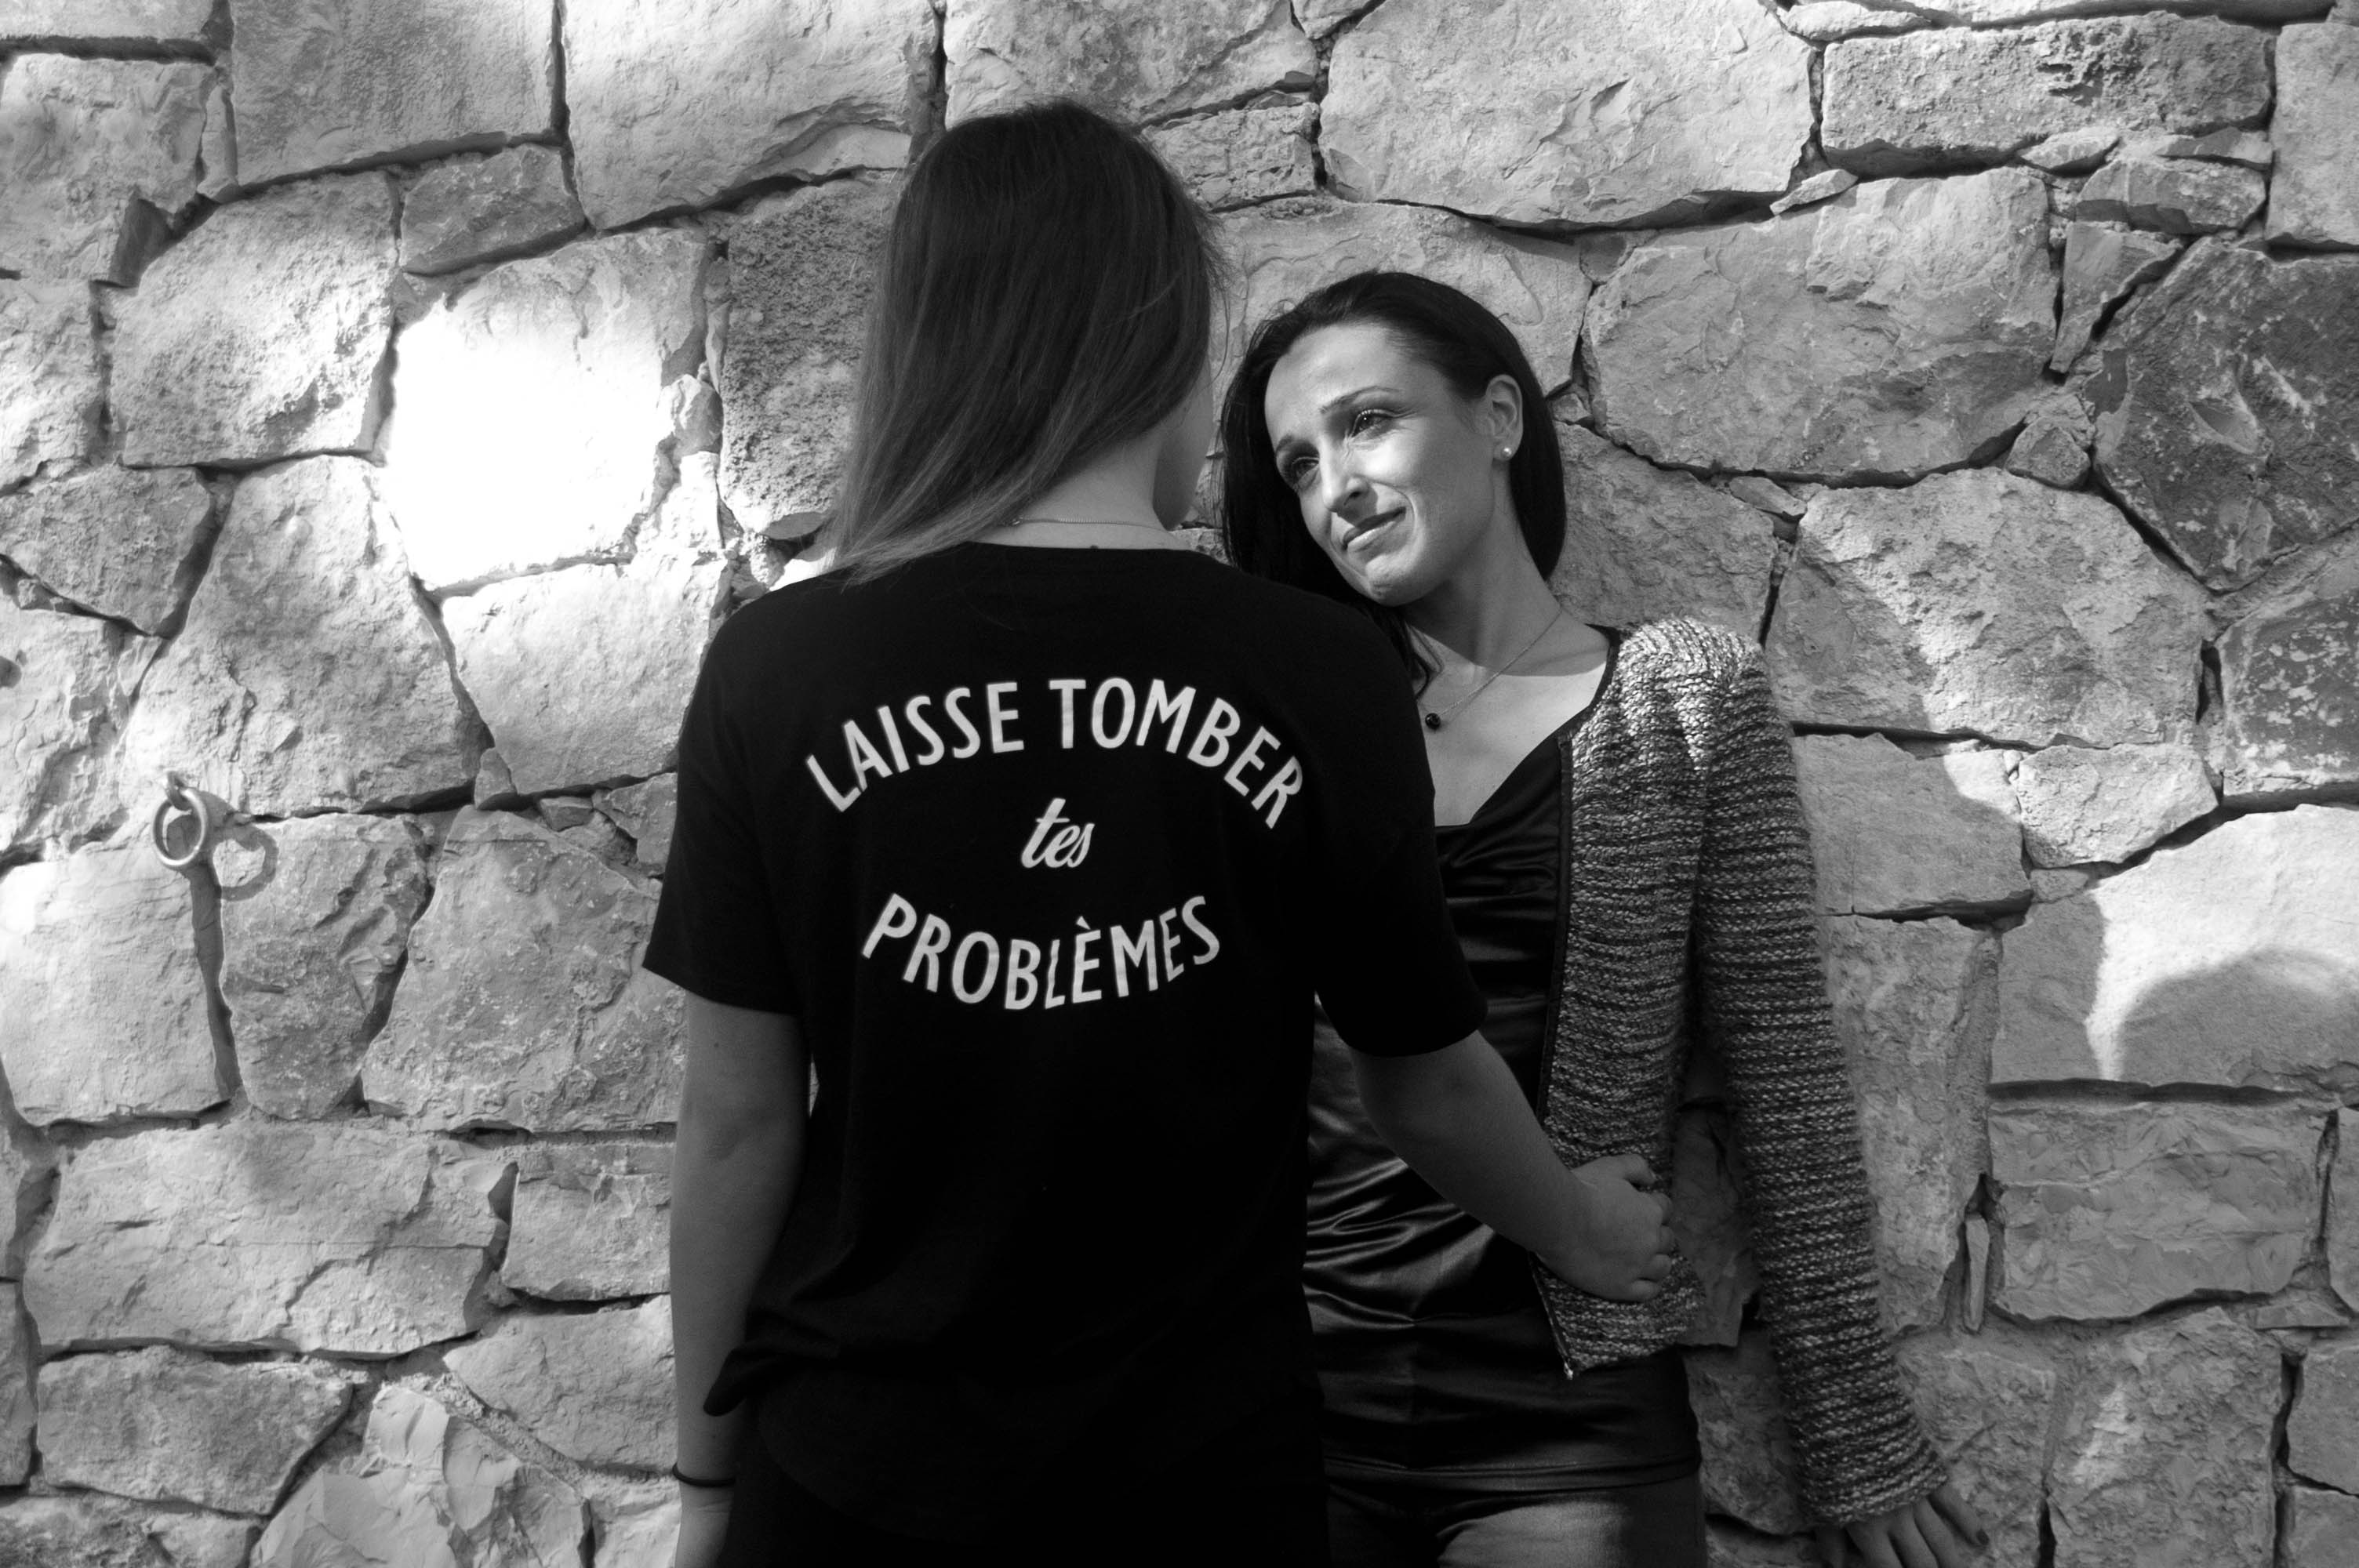
person, black and white, people, girl, white, photography, wall, portrait, child, black, monochrome, mother, happiness, back, photograph, snapshot, emotion, photo shoot, monochrome photography, portrait photography, human positions